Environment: real
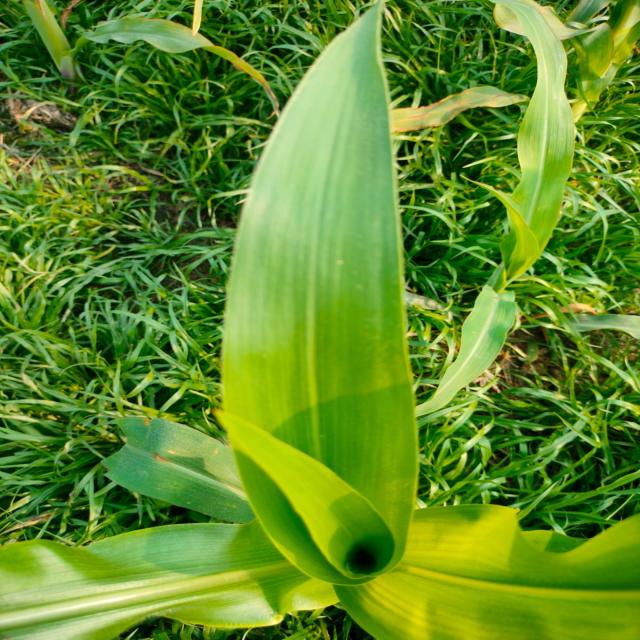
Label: healthy